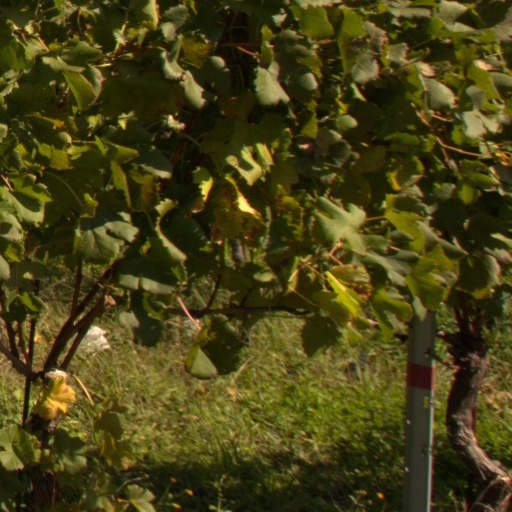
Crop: grape